Nicolas Léonard Sadi Carnot

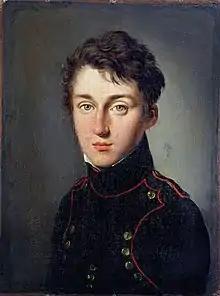
Carnot aged 17 in the uniform of a cadet of the École polytechnique. Portrait by Louis-Léopold Boilly (1813).

Nicolas Léonard Sadi Carnot (1 June 1796 – 24 August 1832) was a French military engineer and physicist. A graduate of the École polytechnique, Carnot served as an officer in the Engineering Arm ("le génie") of the French Army. He also pursued scientific studies and in June 1824 published an essay titled "Reflections on the Motive Power of Fire". In that book, which would be his only publication, Carnot developed the first successful theory of the maximum efficiency of heat engines.